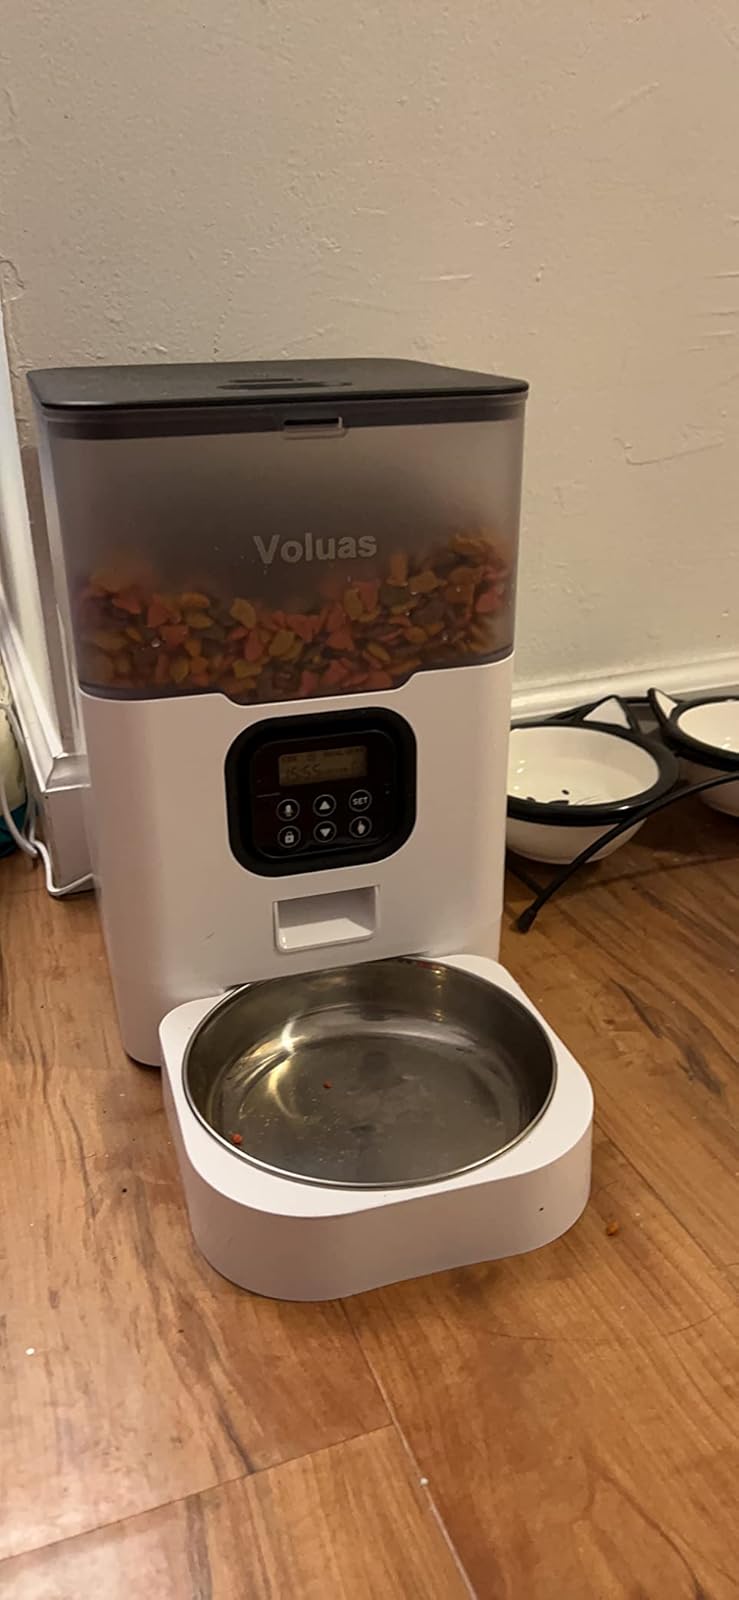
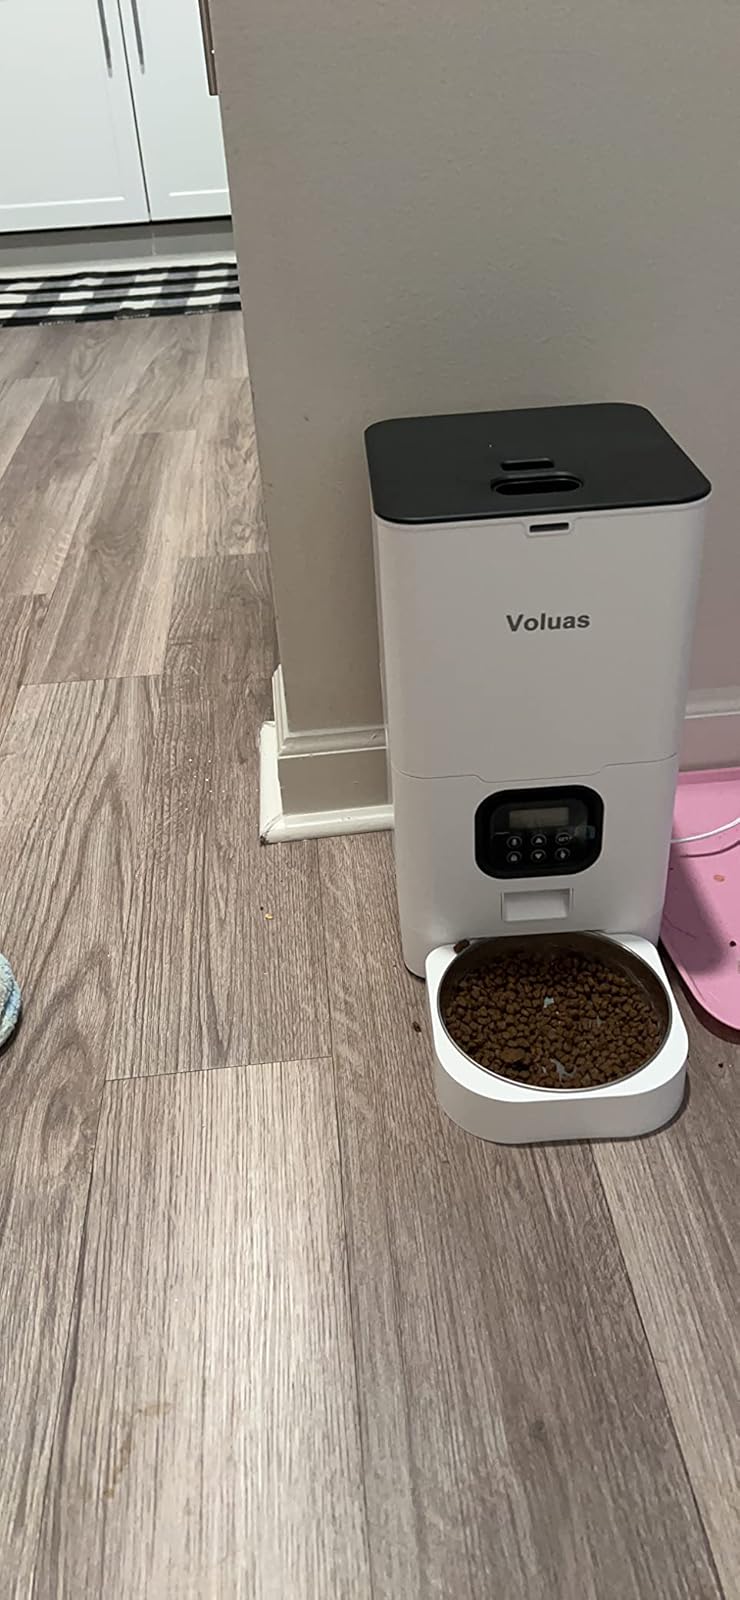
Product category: items_feeder
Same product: no